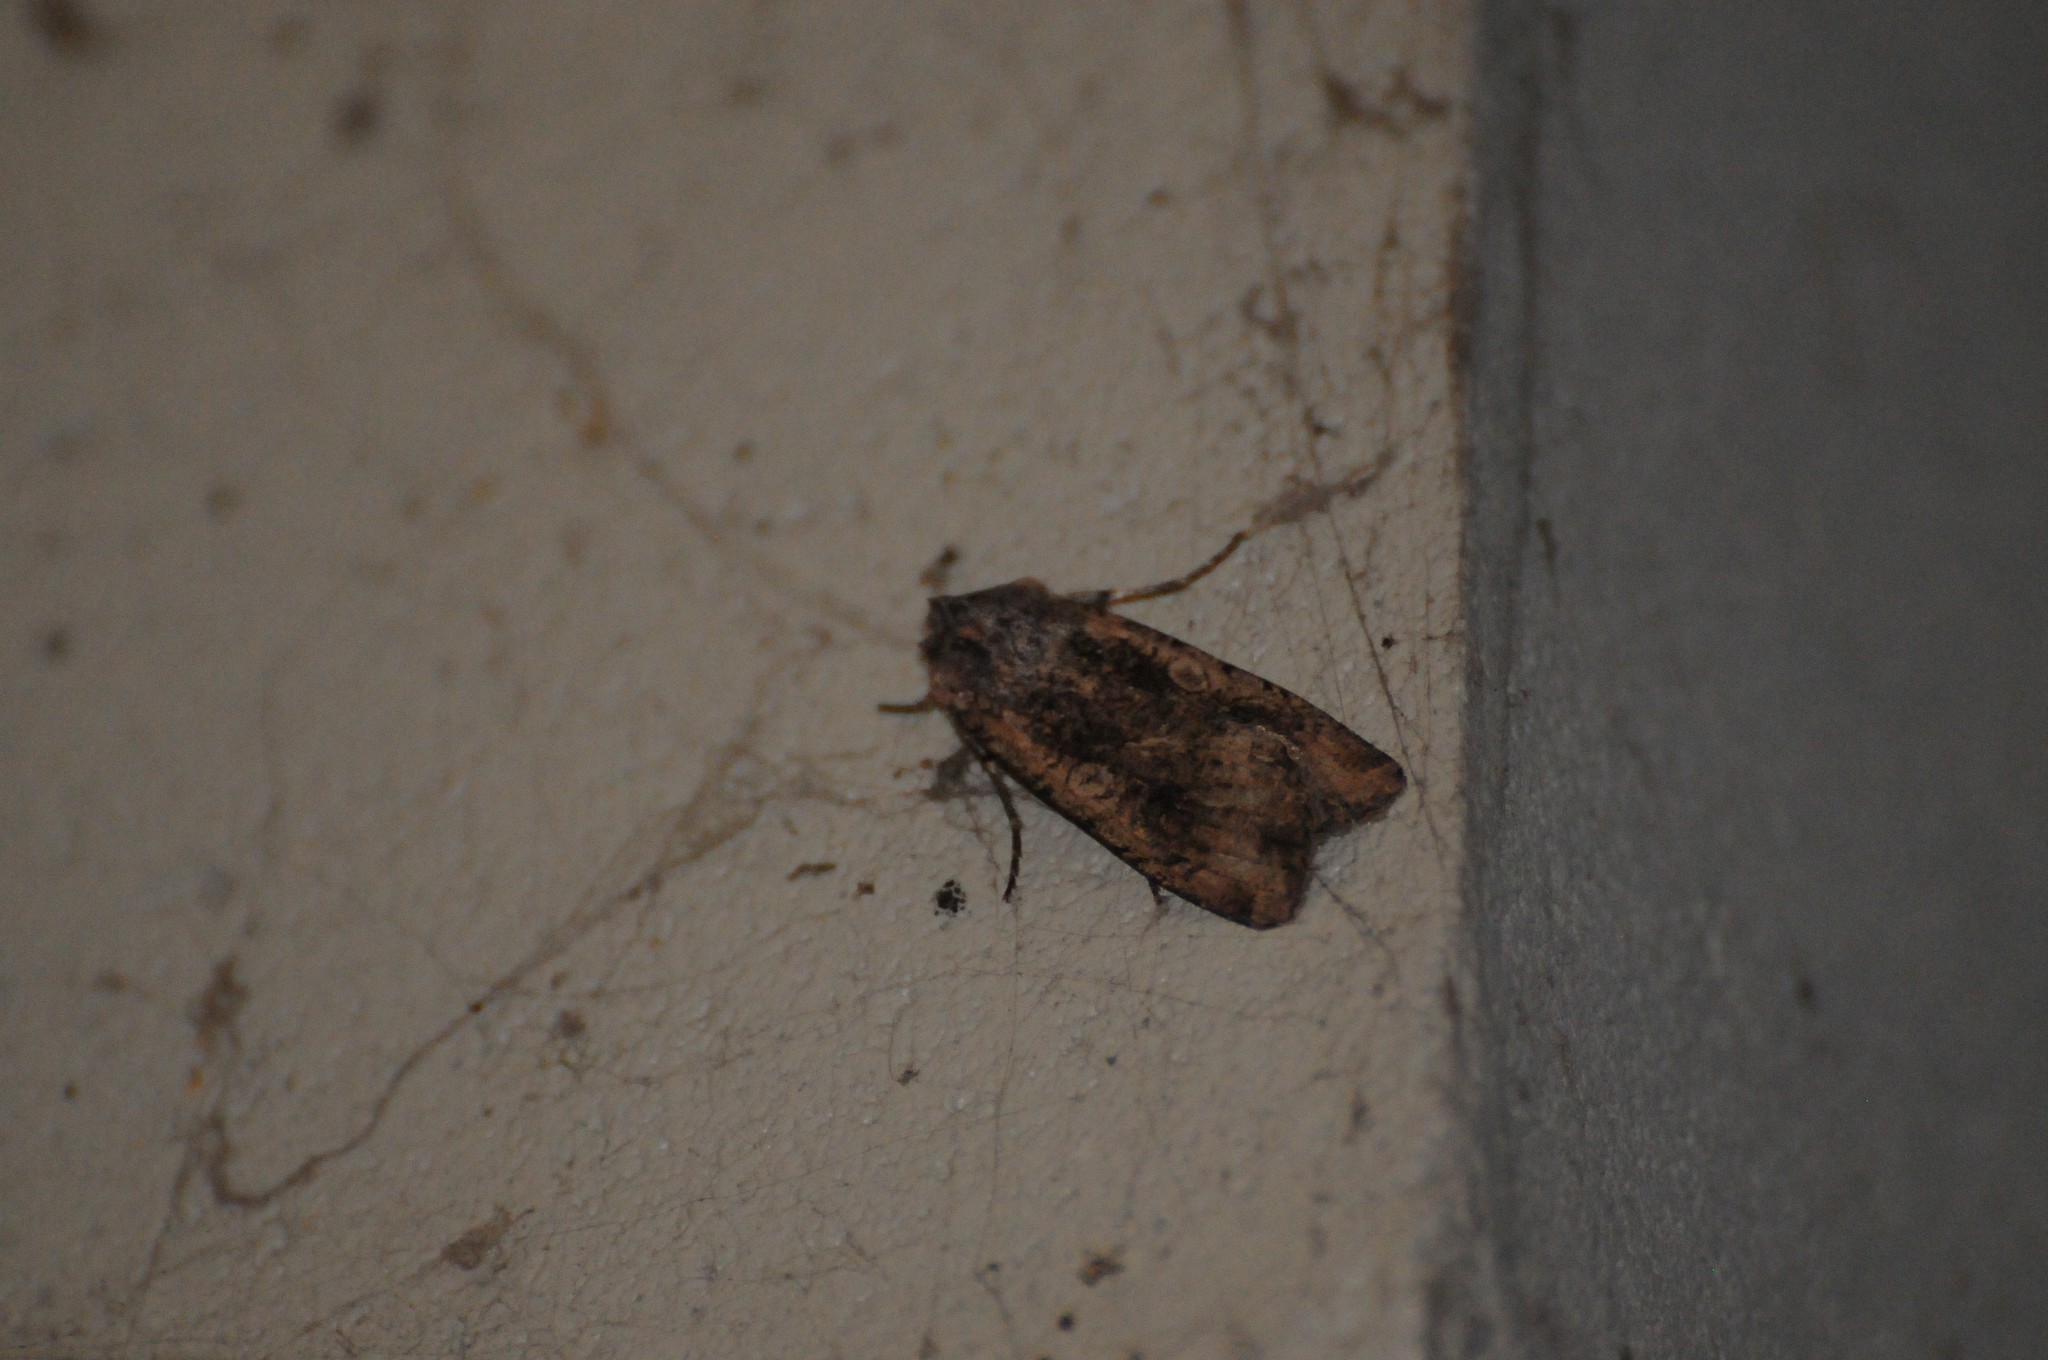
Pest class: cutworms